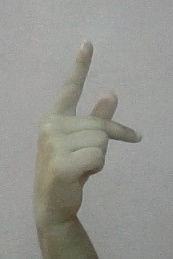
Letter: dha